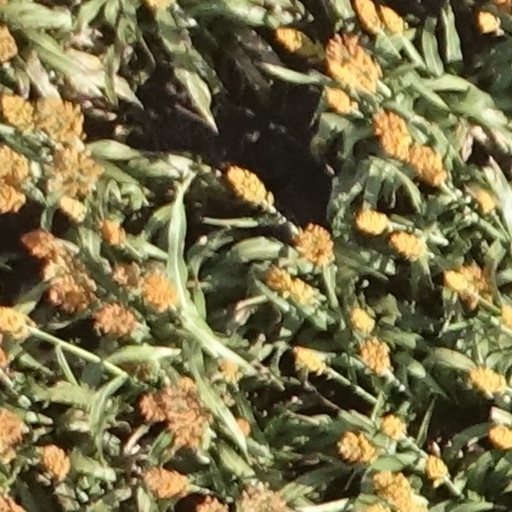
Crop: sorghum